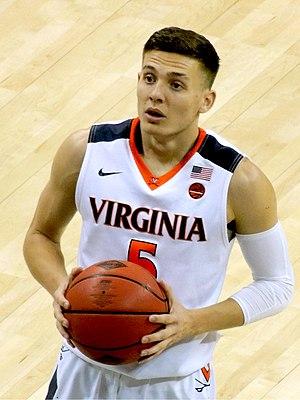
Kyle Joseph Guy, né le 11 août 1997 à Indianapolis dans l'Indiana, est un joueur américain de basket-ball évoluant au poste d'arrière.